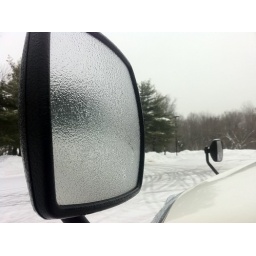
My trucks mirrors here in New Jersey.